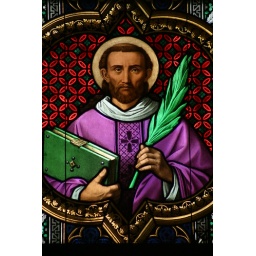
One of the stunning stained glass windows in Cologne Cathederal.